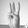
ASL letter: W